Elsterwerda–Grödel raft canal

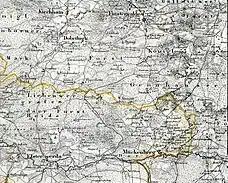
The forests around Elsterwerda on a map from the 19th century

The watercourse known by the local communities as simply "the canal" has had a variety of names in the past and continues to do so today. Historical maps, writings, and documents have documented several different names for this structure, alongside the name Elsterwerda-Grödel-Floßkanal.